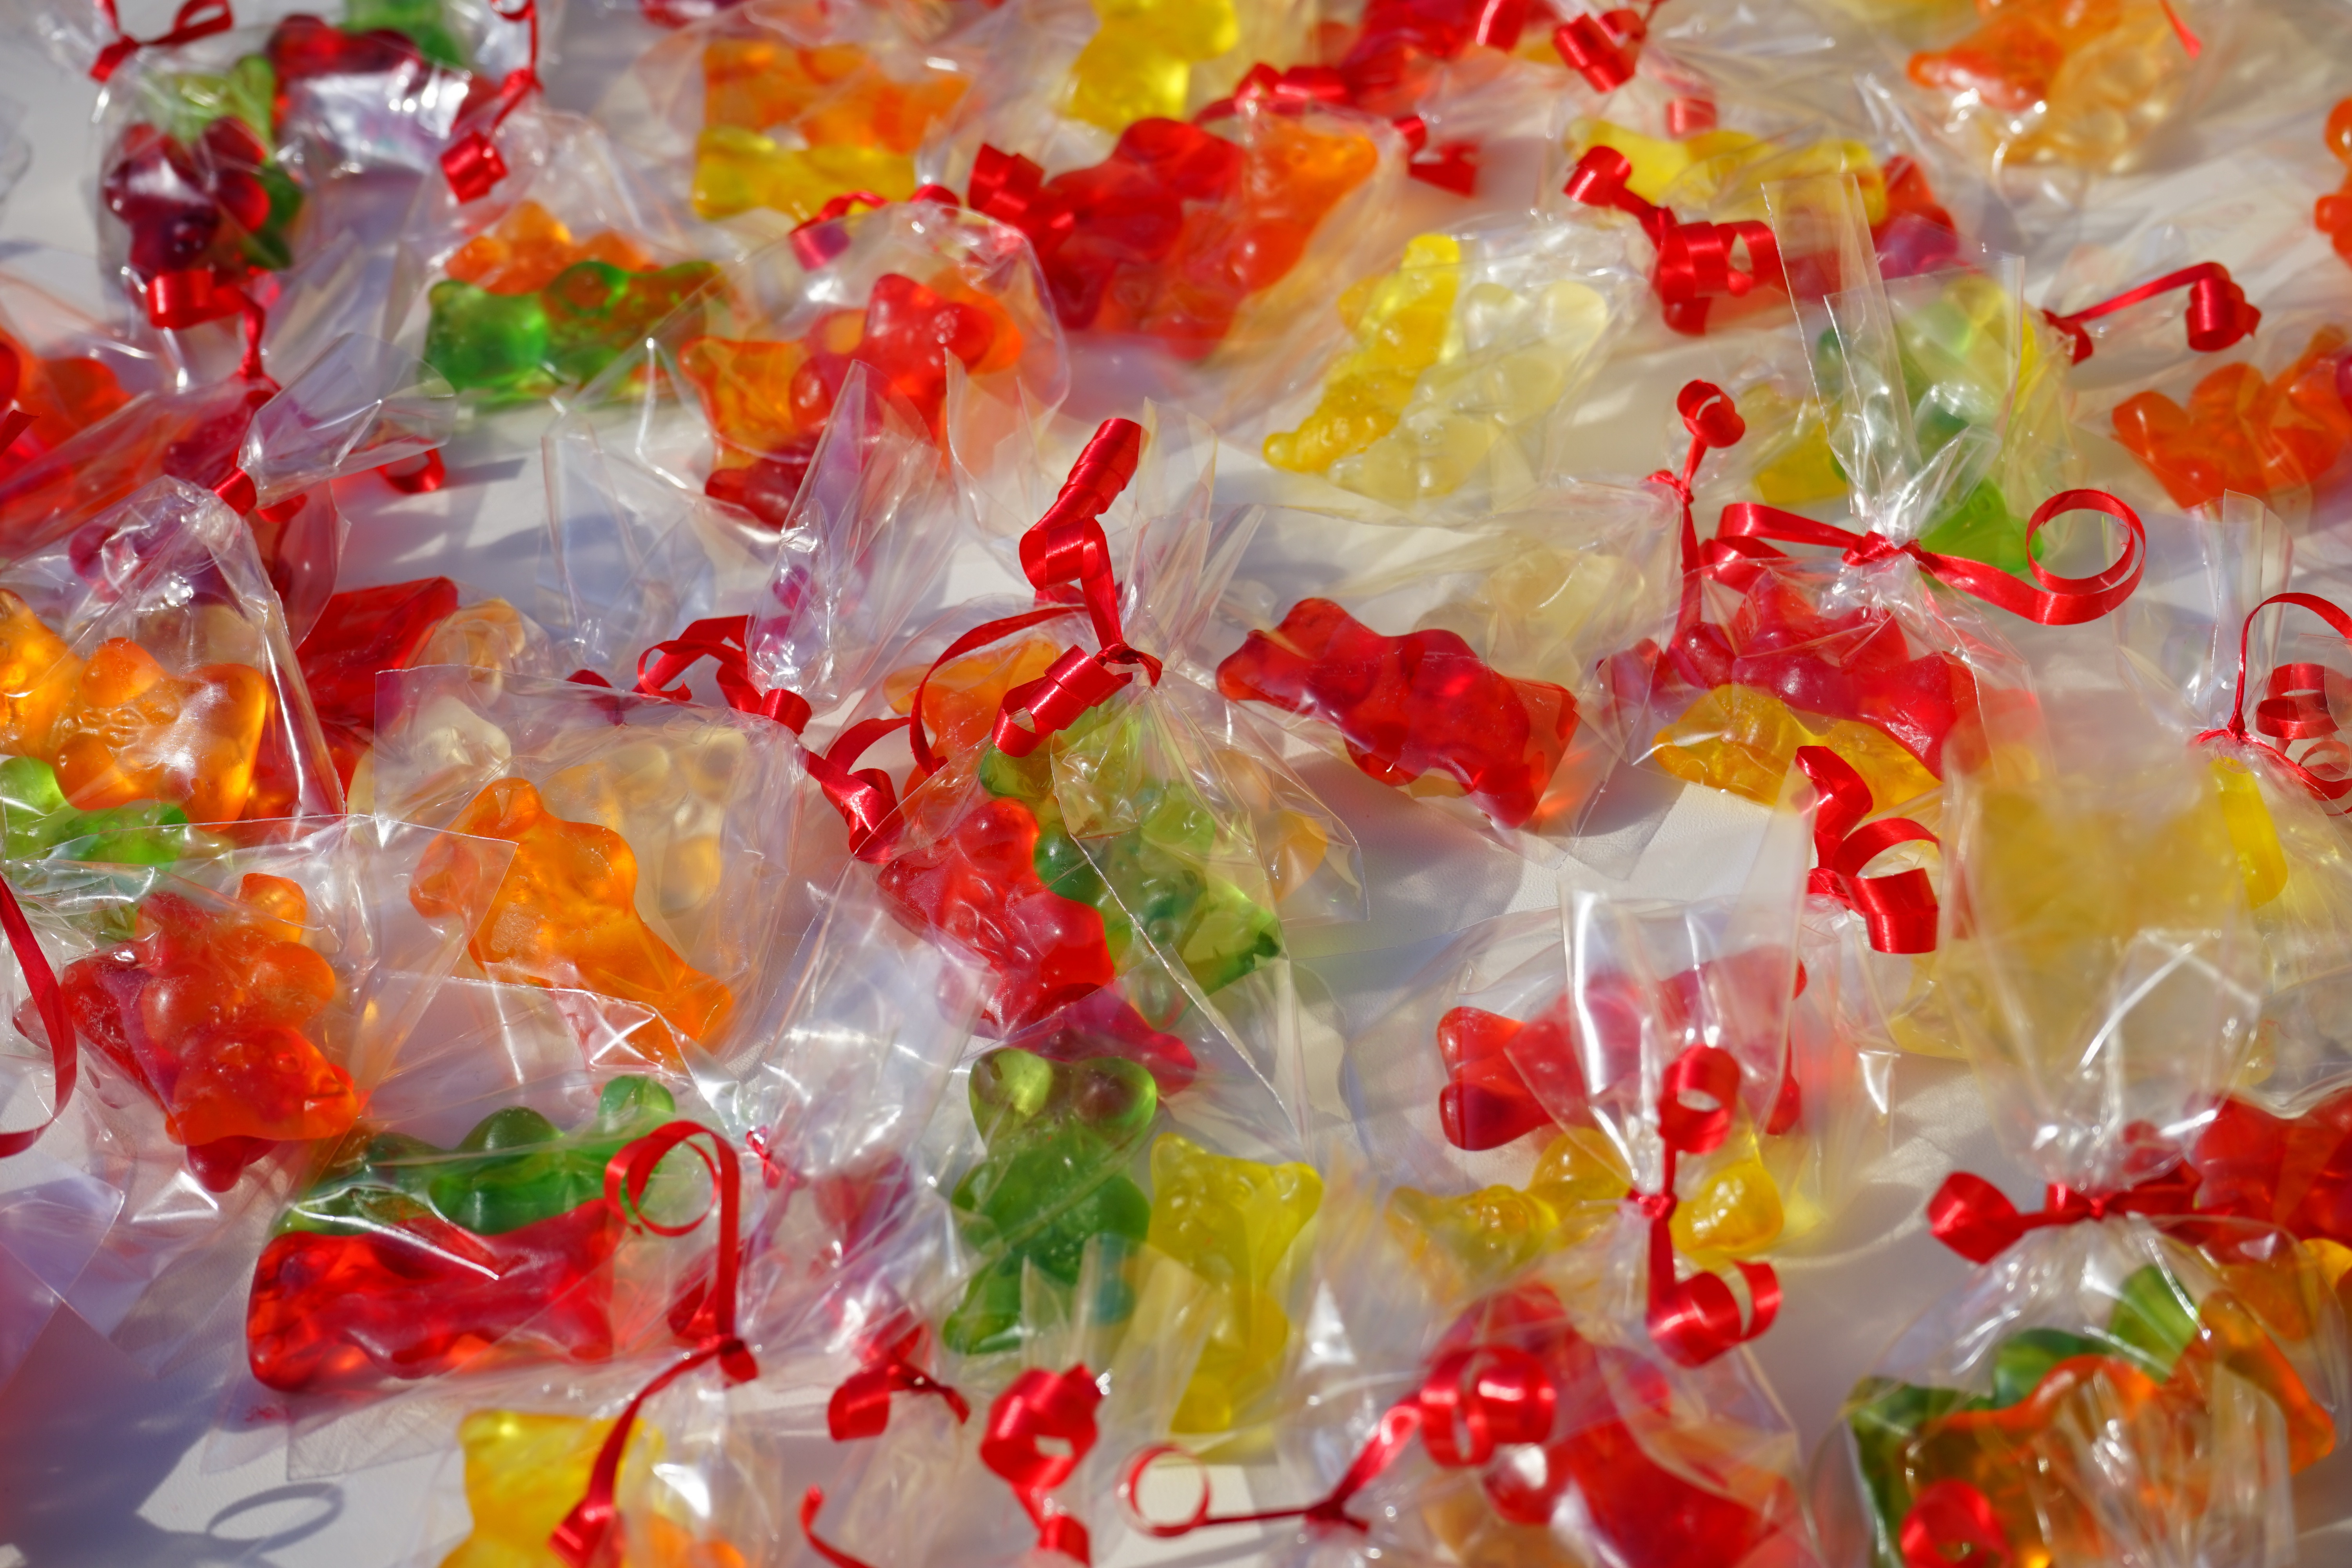
sweet, flower, petal, bear, food, produce, color, colorful, dessert, delicious, bears, candy, packed, sweetness, sprinkles, confectionery, nibble, gelatin, haribo, gummib rchen, mitbringsel, gummi bears, fruit gums, bagged, fruit jelly, candied fruit, cellophane, gummi candy, wine gum, gumdrop, taffy, sachets, gold bears